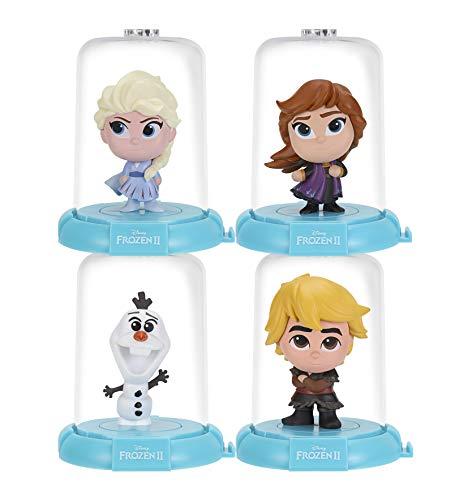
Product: Disney's Frozen 2 Domez 4 Pack
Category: Toys & Games | Toy Figures & Playsets
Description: Build your collection of frozen Domez figures, with Elsa, Anna, Kristoff, and Olaf.
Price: $19.99
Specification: ProductDimensions:2x2x3inches|ItemWeight:9.1ounces|ShippingWeight:9.1ounces(Viewshippingratesandpolicies)|ASIN:B07R1NP1X3|Itemmodelnumber:DMZ0423|Manufacturerrecommendedage:8yearsandup